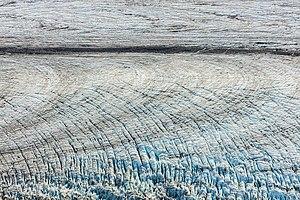
Liste des parcs d'État de l'Alaska aux États-Unis d'Amérique par ordre alphabétique. Ils sont gérés par l'Alaska Department of Natural Resources.